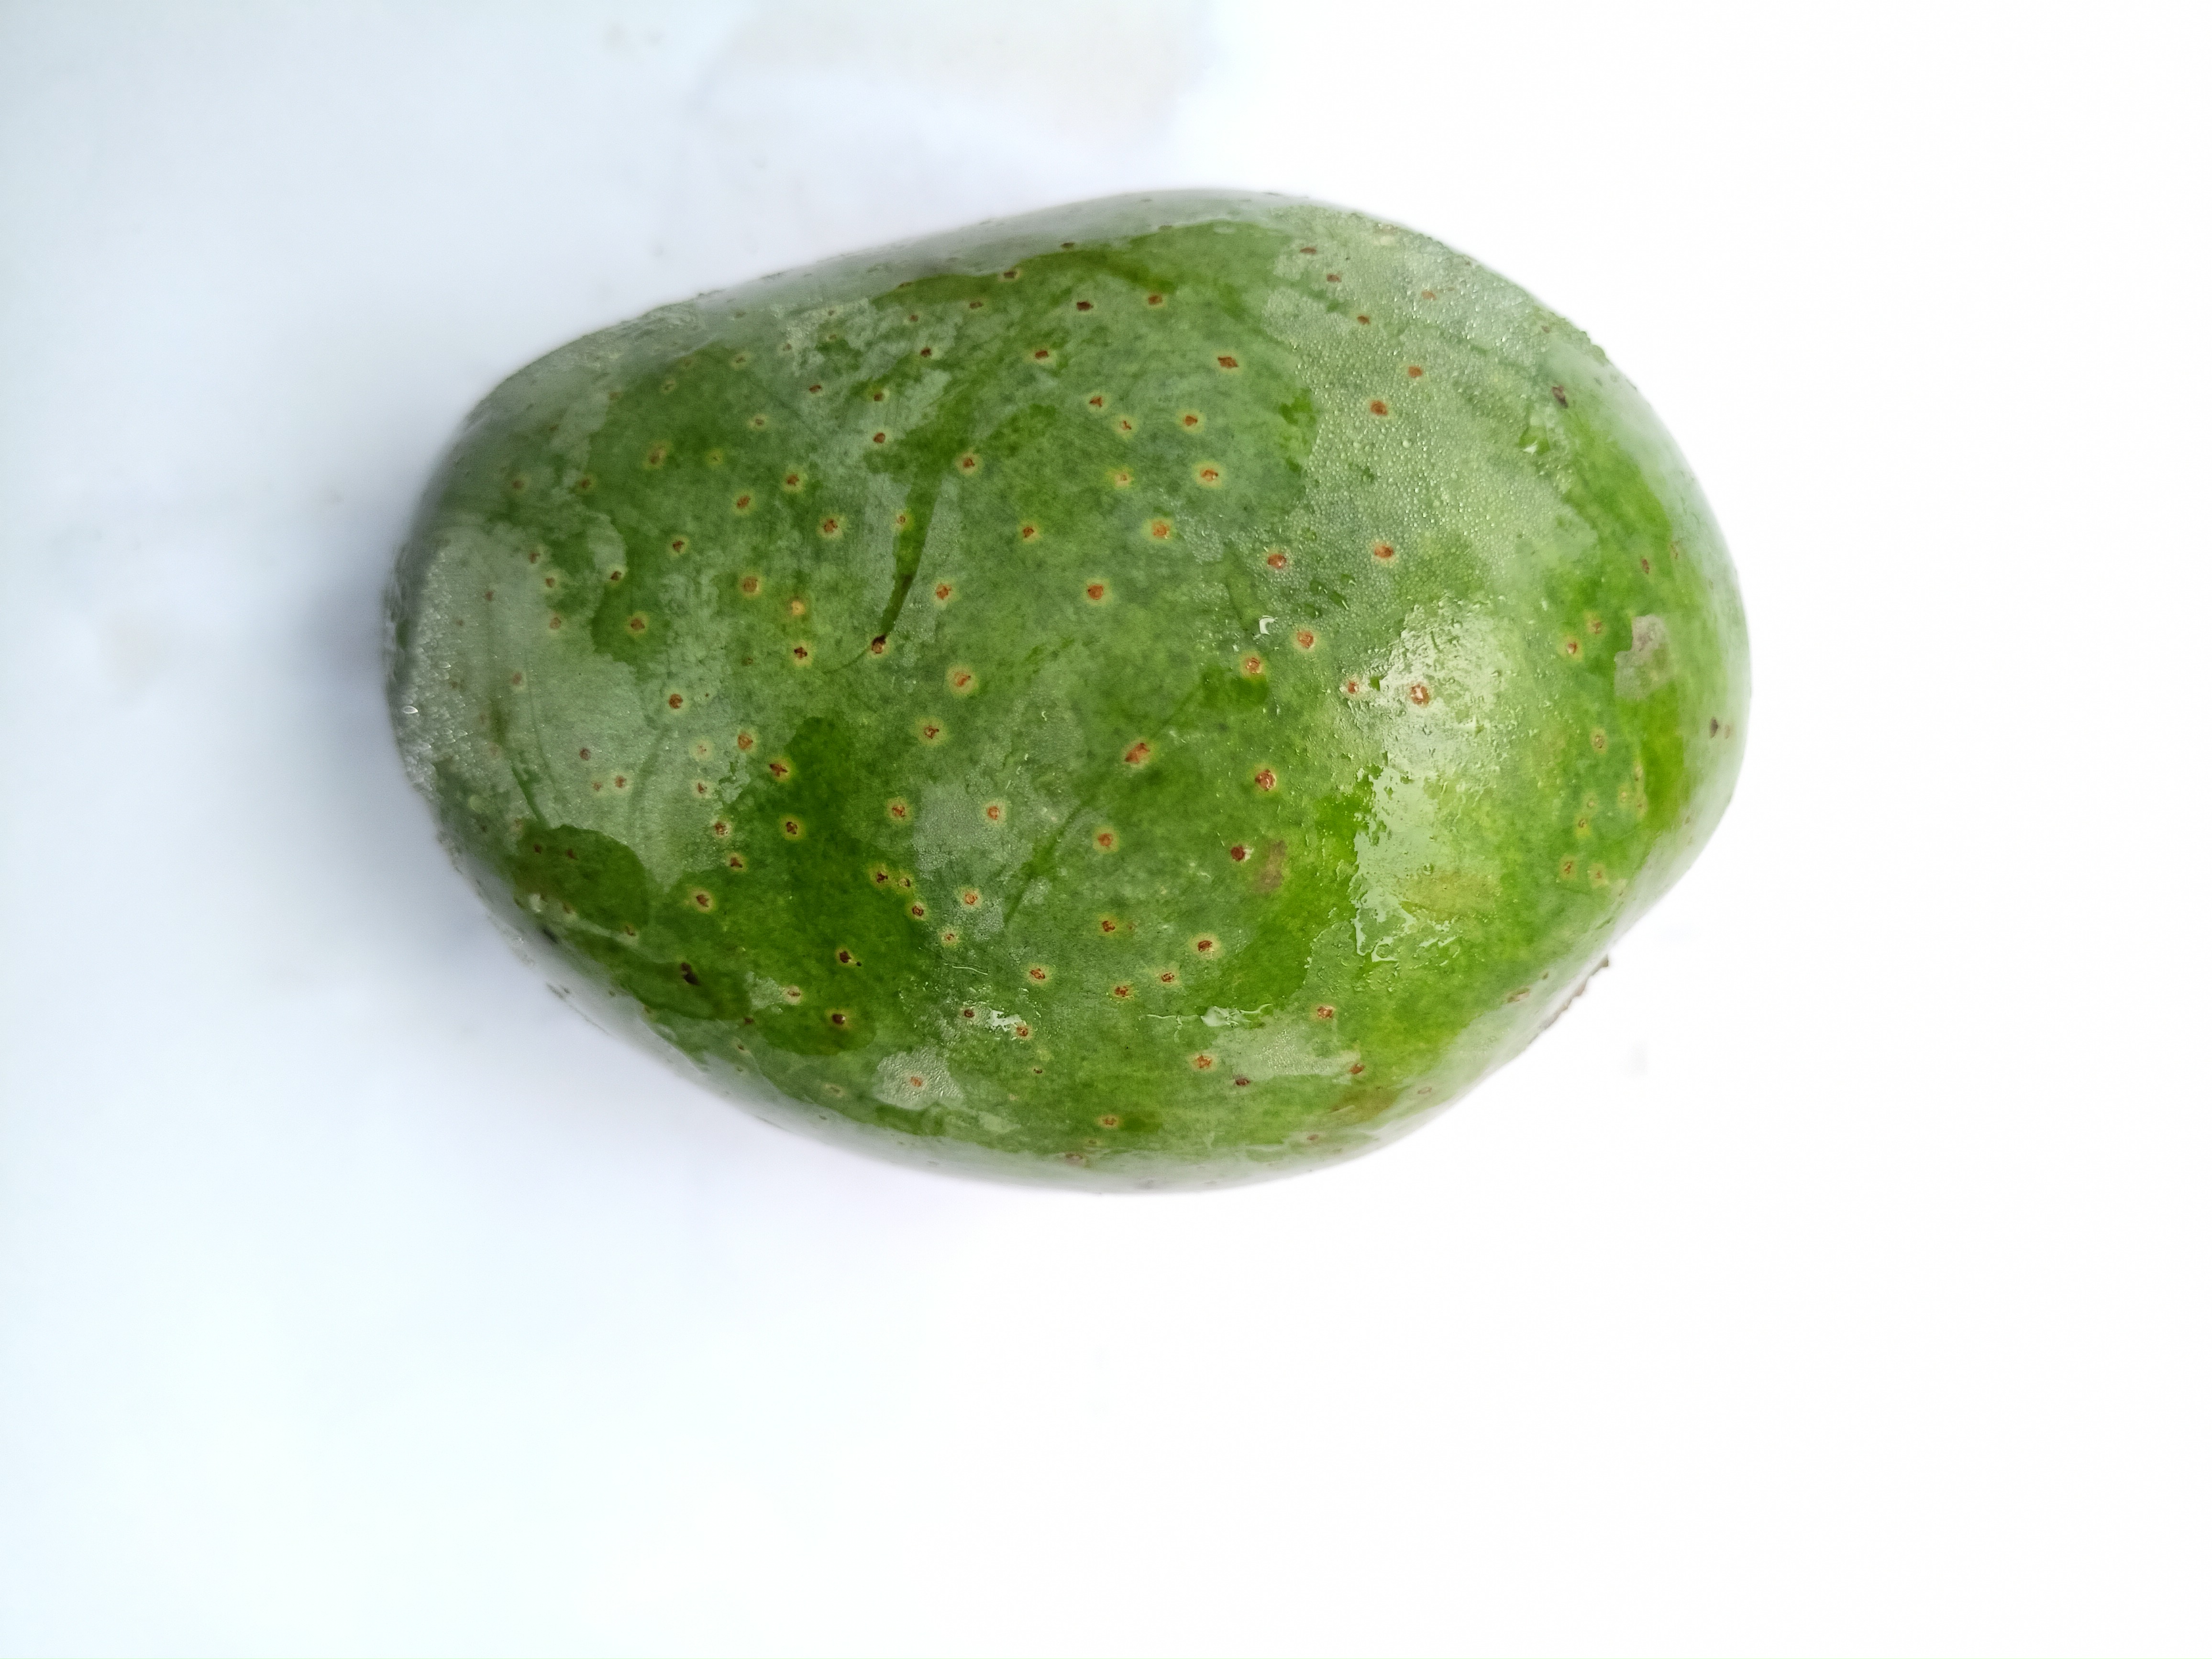
Mango variety: GopalBhog